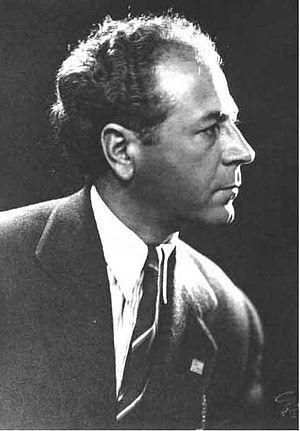
Antoun Saadé était un homme politique nationaliste pan-syrien, un journaliste et un philosophe libanais, fondateur du Parti social nationaliste syrien.